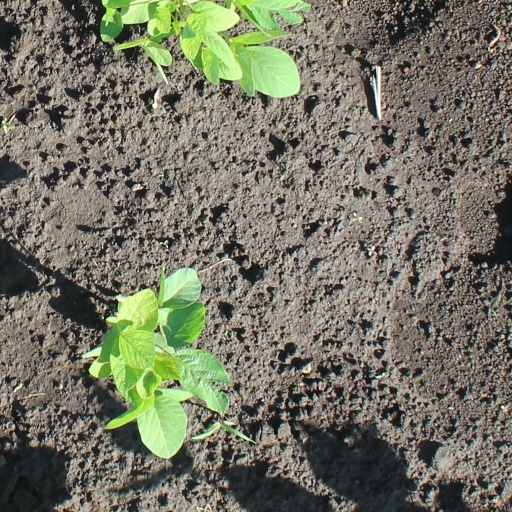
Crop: soybean